Harald Pettersen

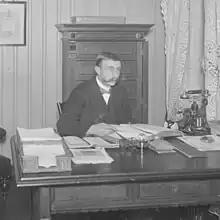
Harald Pettersen behind his desk at the offices of Gunerius Pettersen

Harald Nicolai Pettersen (27 February 1869 – 27 October 1937) was a Norwegian businessperson and politician.